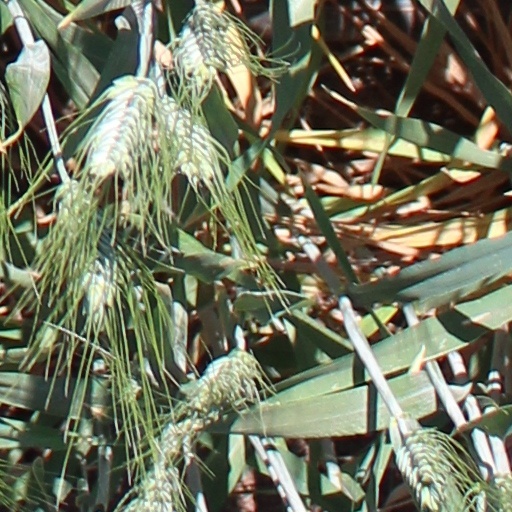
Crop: wheat